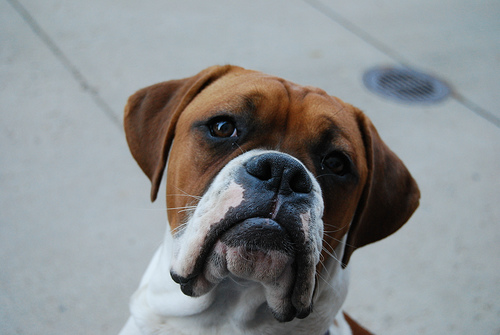
Animal: dog
Breed: saint bernard